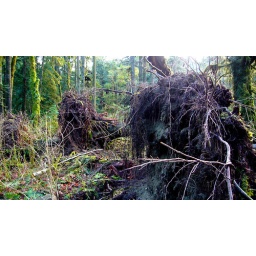
Leftovers from the windstorms in December. Huge sections of the forest around the lake were blown over.